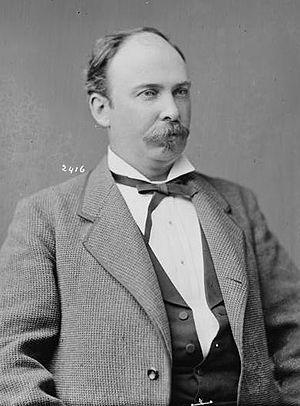
L'État du Nevada dispose de quatre représentants à la Chambre des représentants des États-Unis.